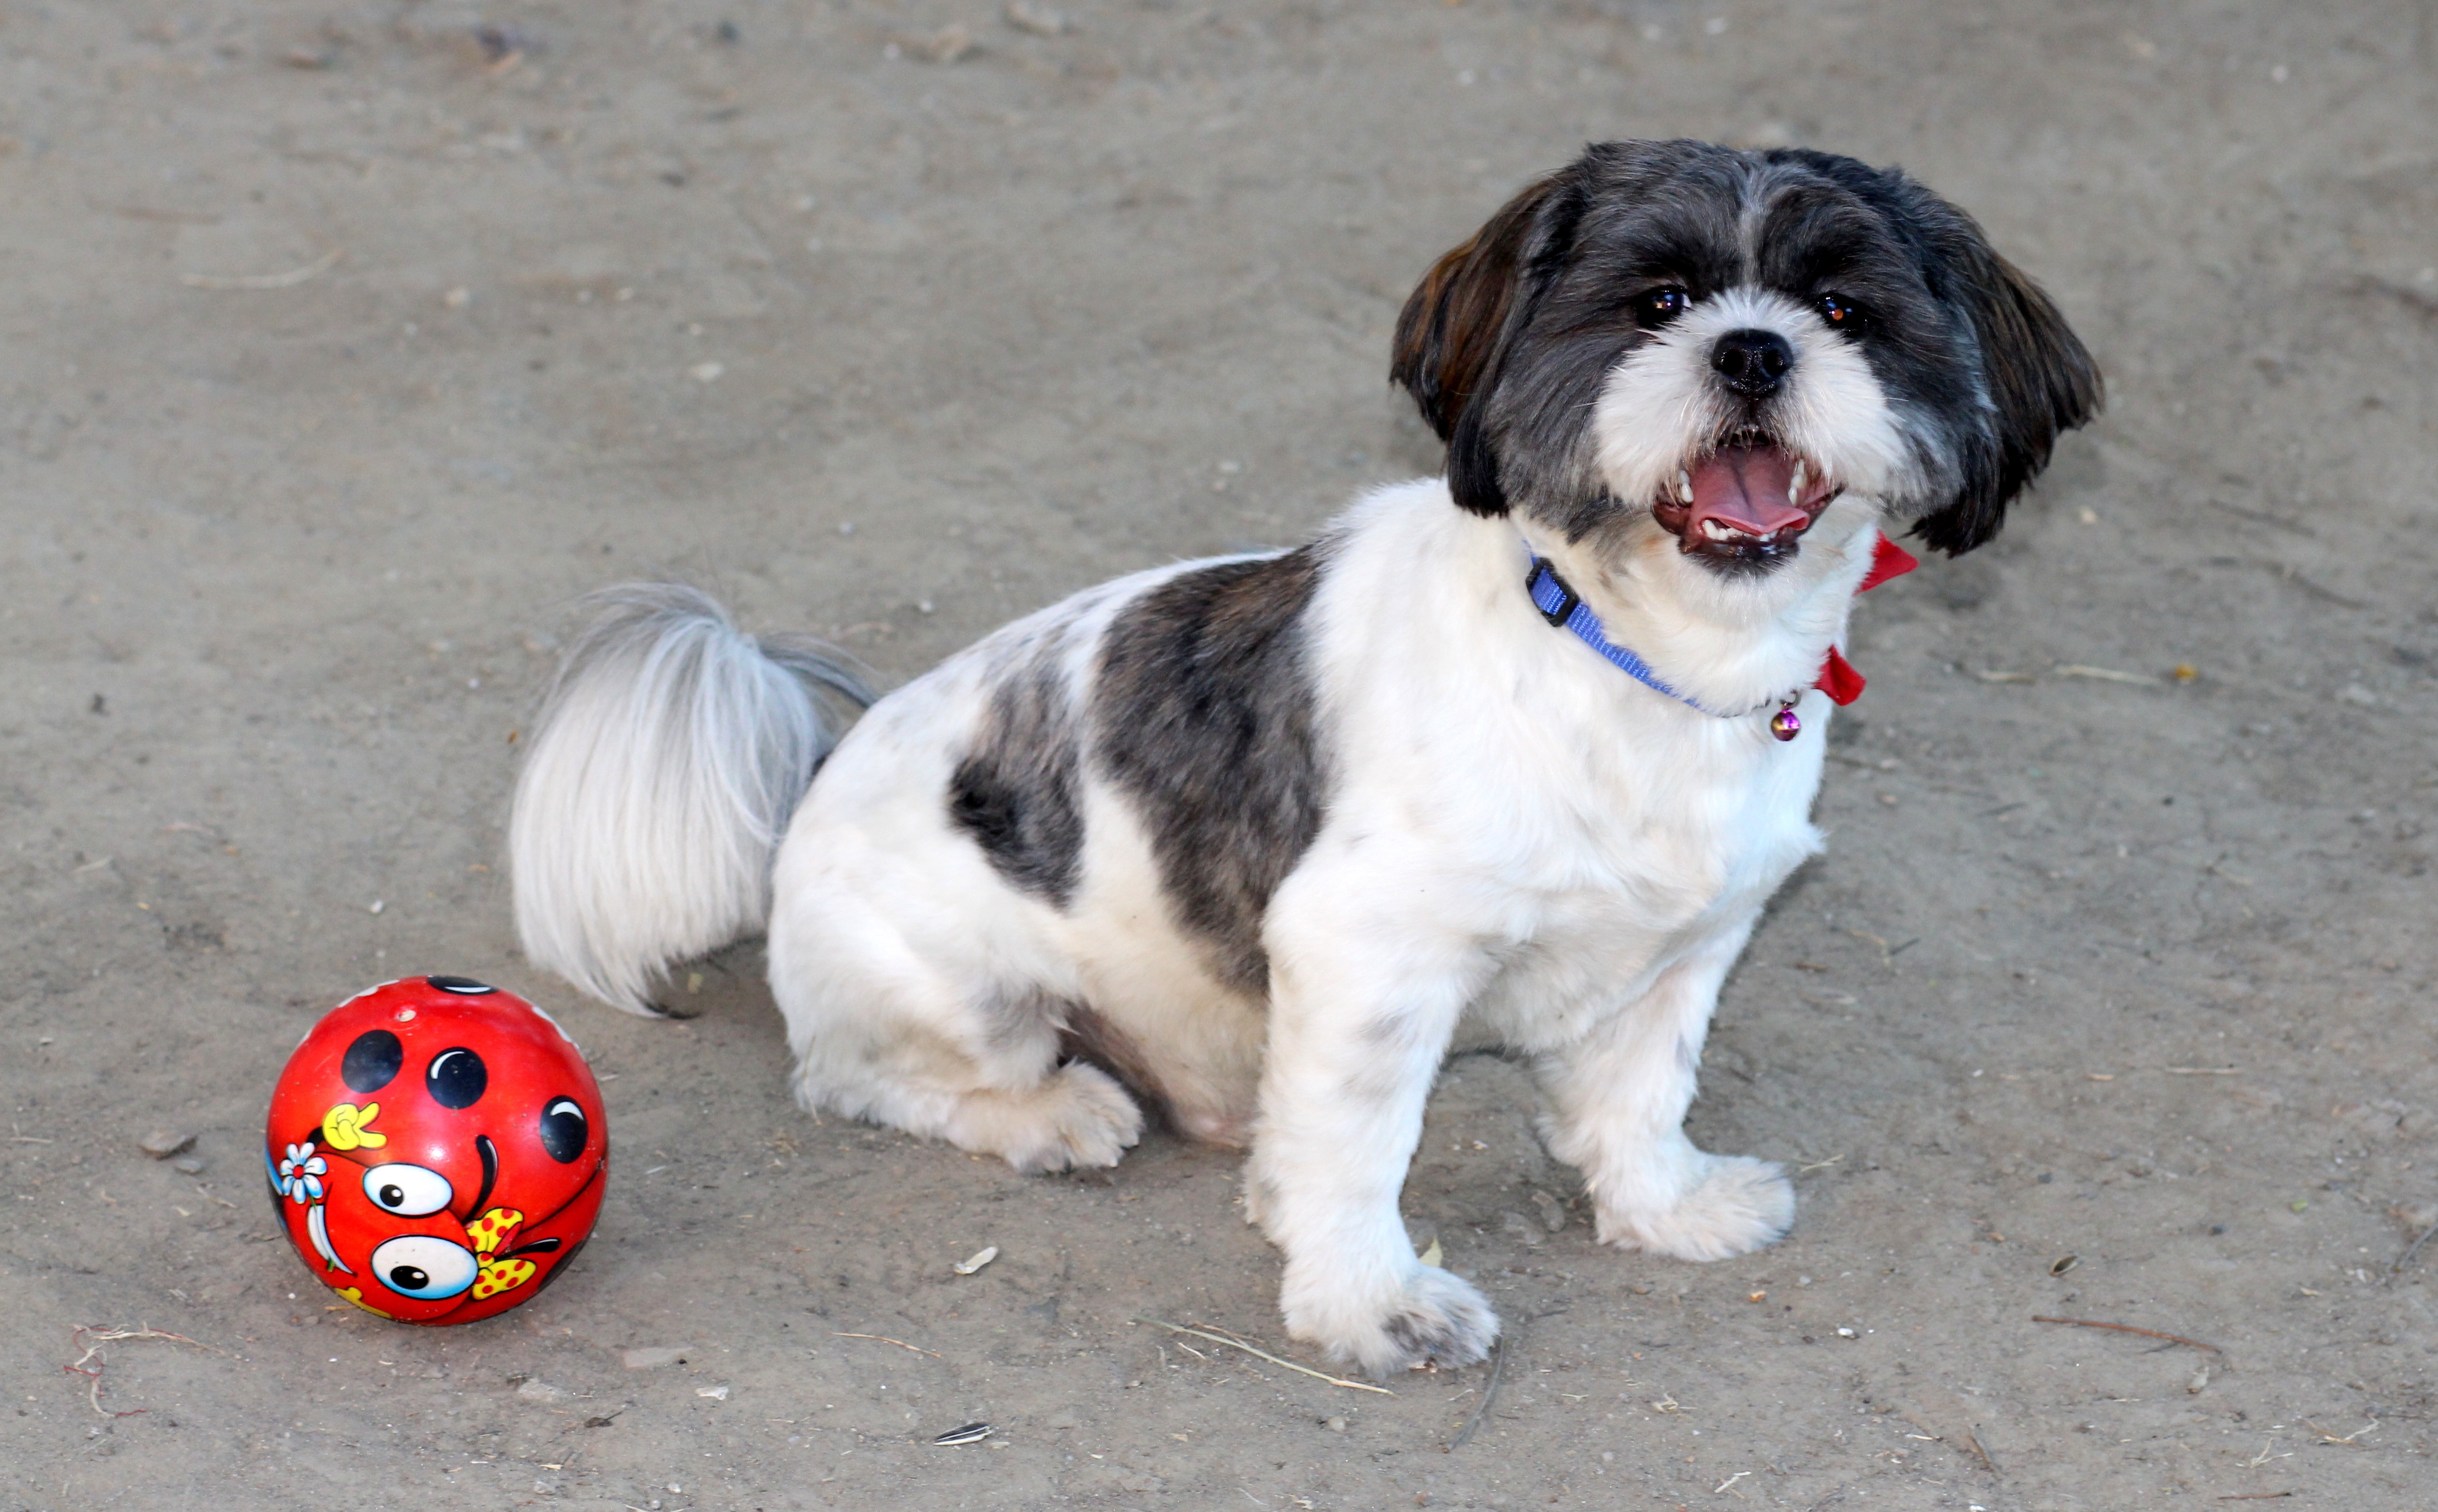
white, play, puppy, dog, cute, pet, mammal, black, ball, vertebrate, dog breed, lhasa apso, shih tzu, havanese, dog like mammal, dog crossbreeds, cavachon